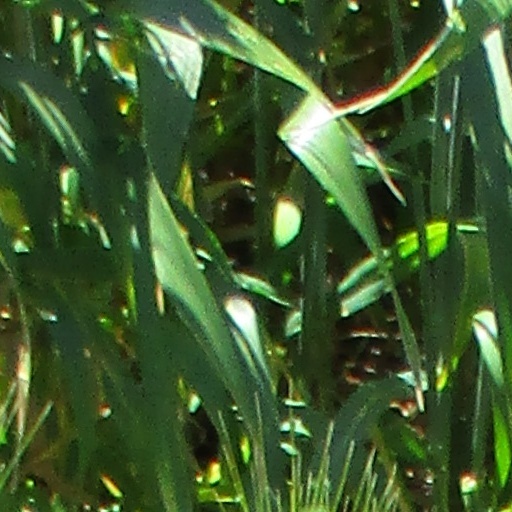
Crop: wheat